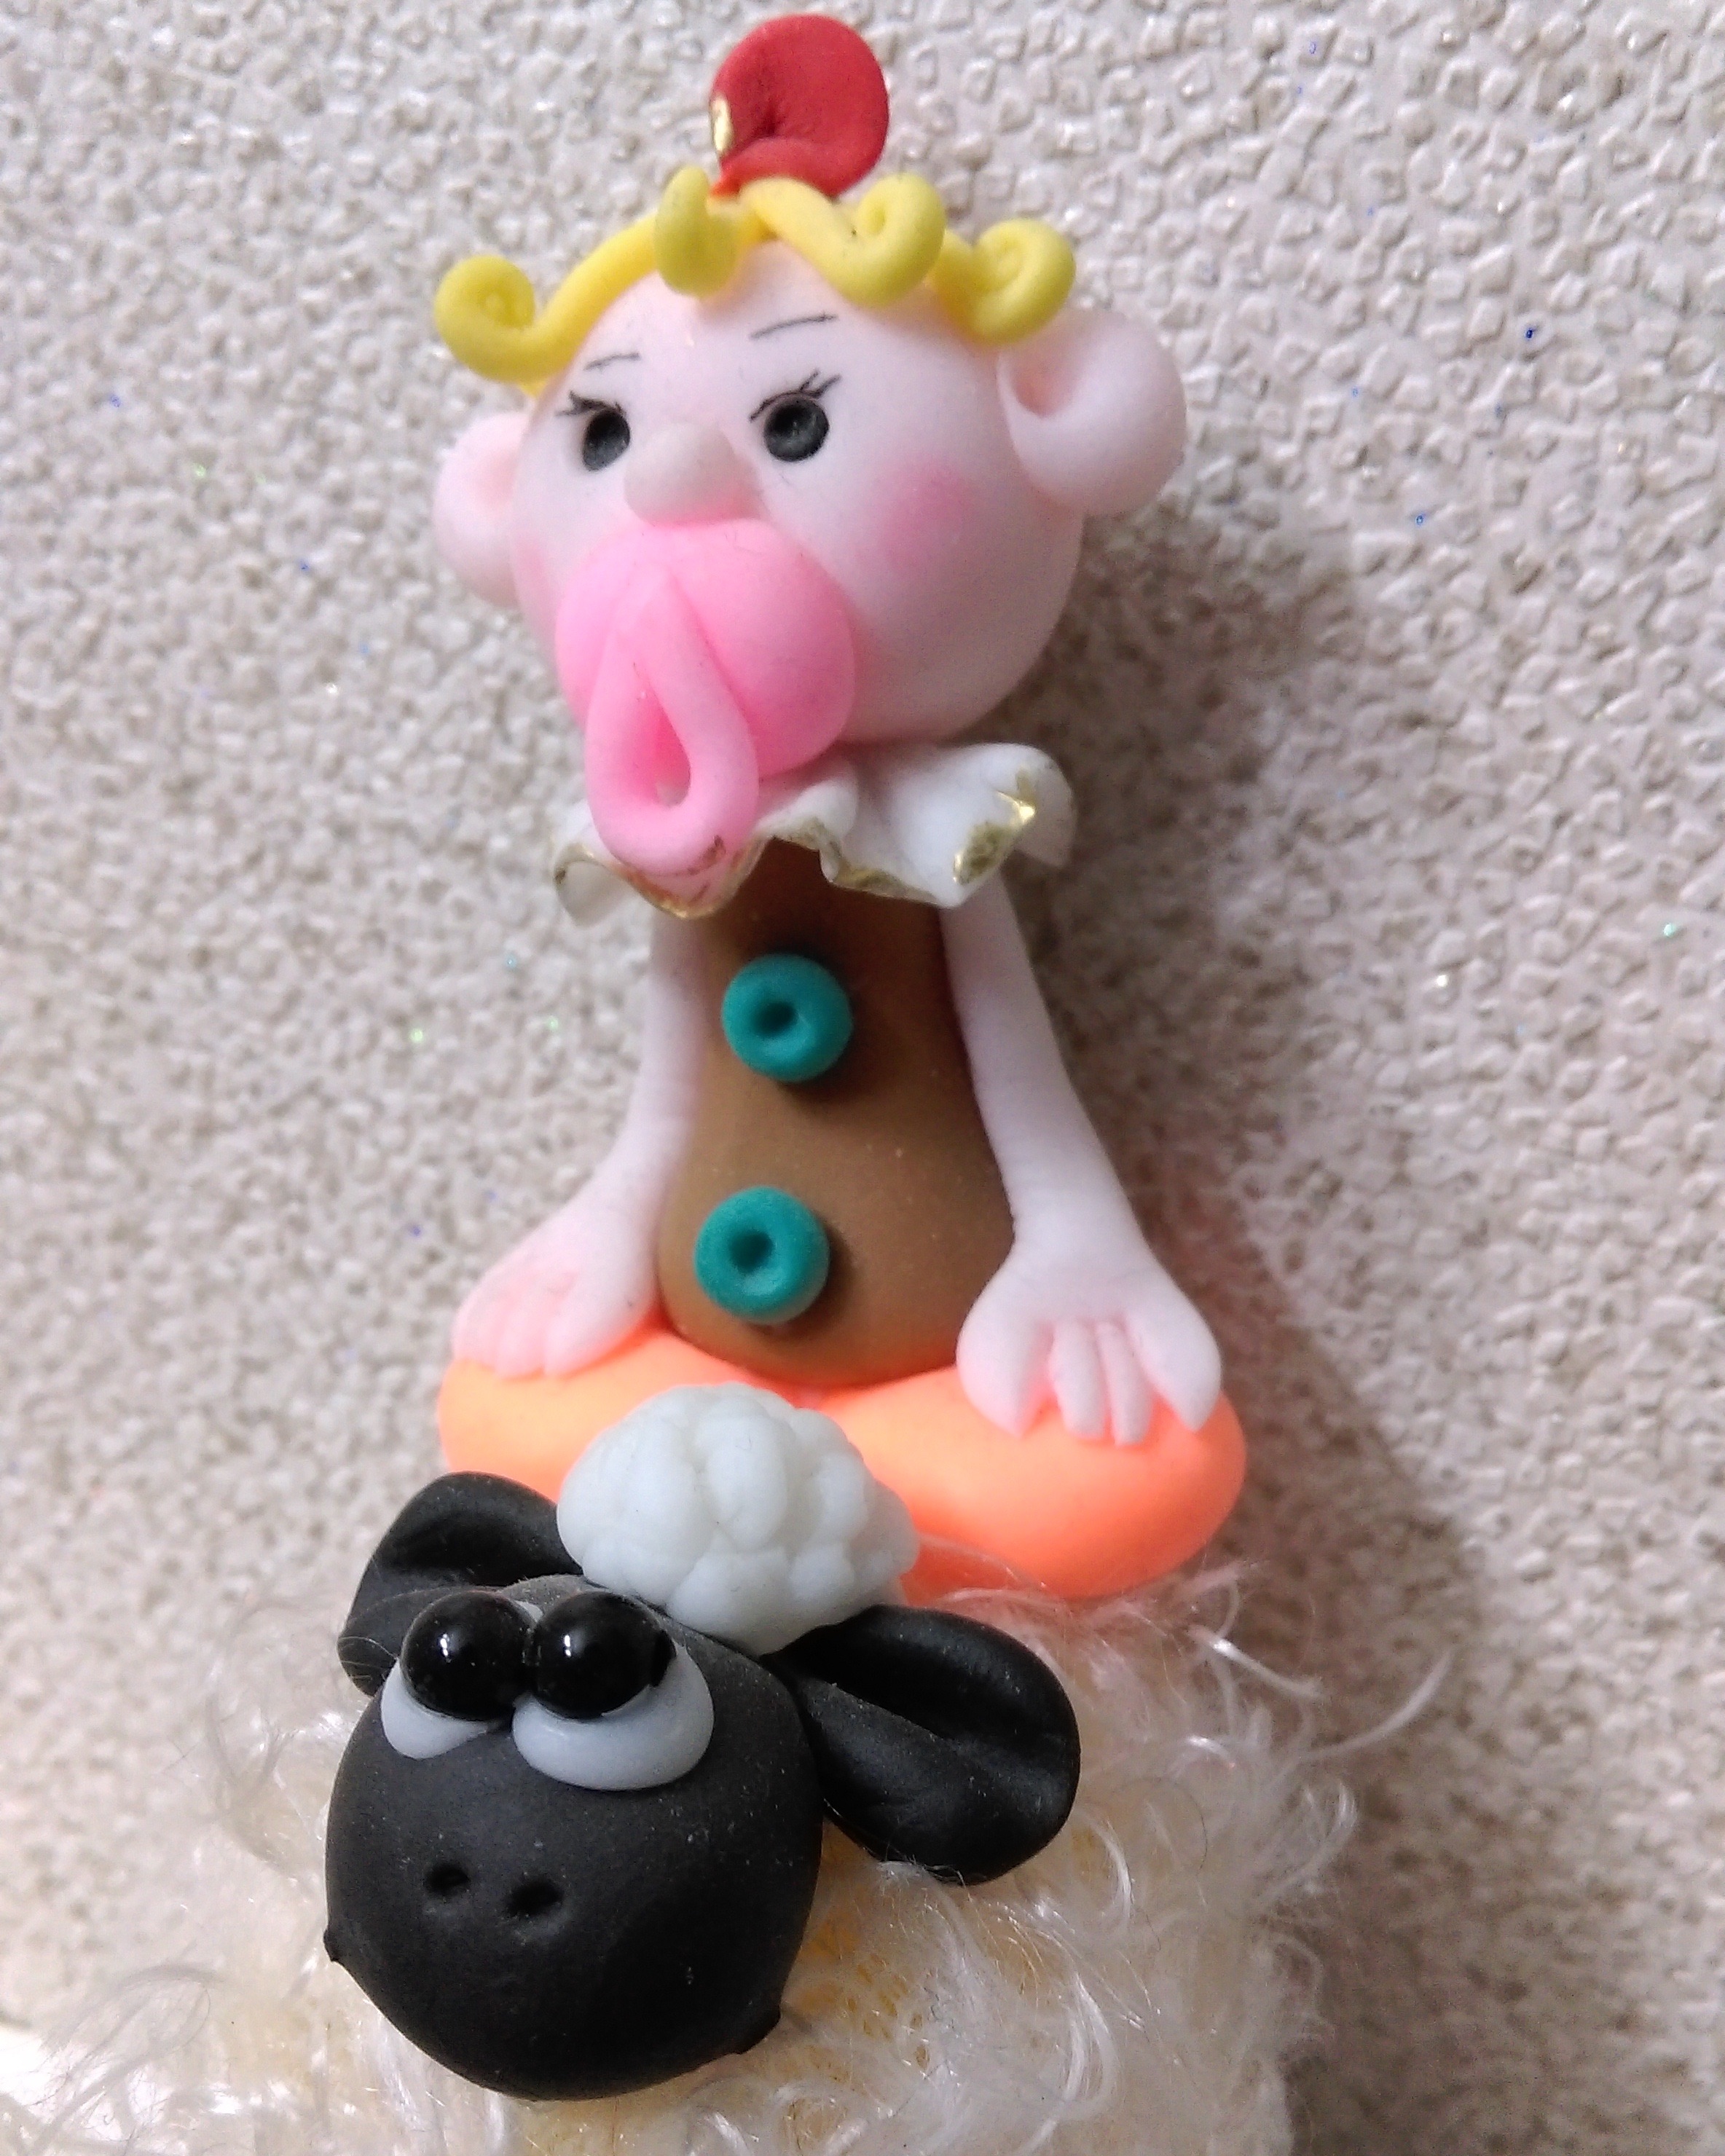
food, dessert, toy, cuisine, cake, figurine, fondant, sugar paste, cake decorating